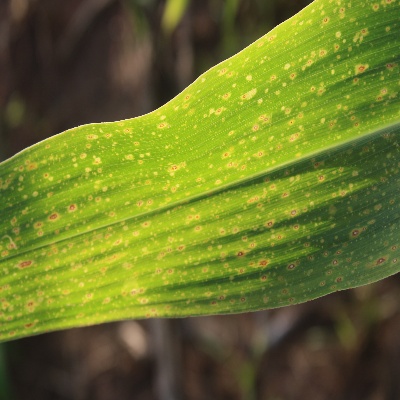
Crop: Maize
Condition: streak virus